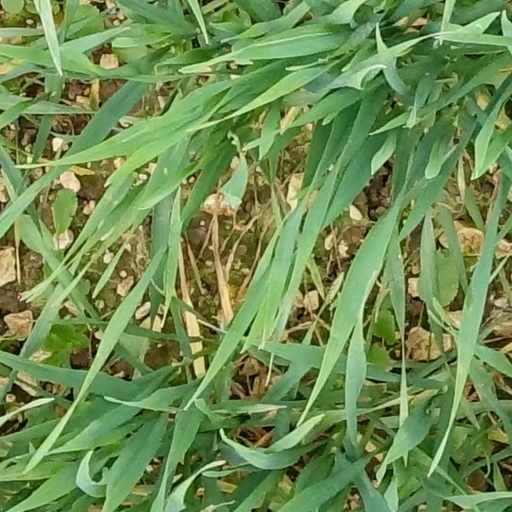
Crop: wheat